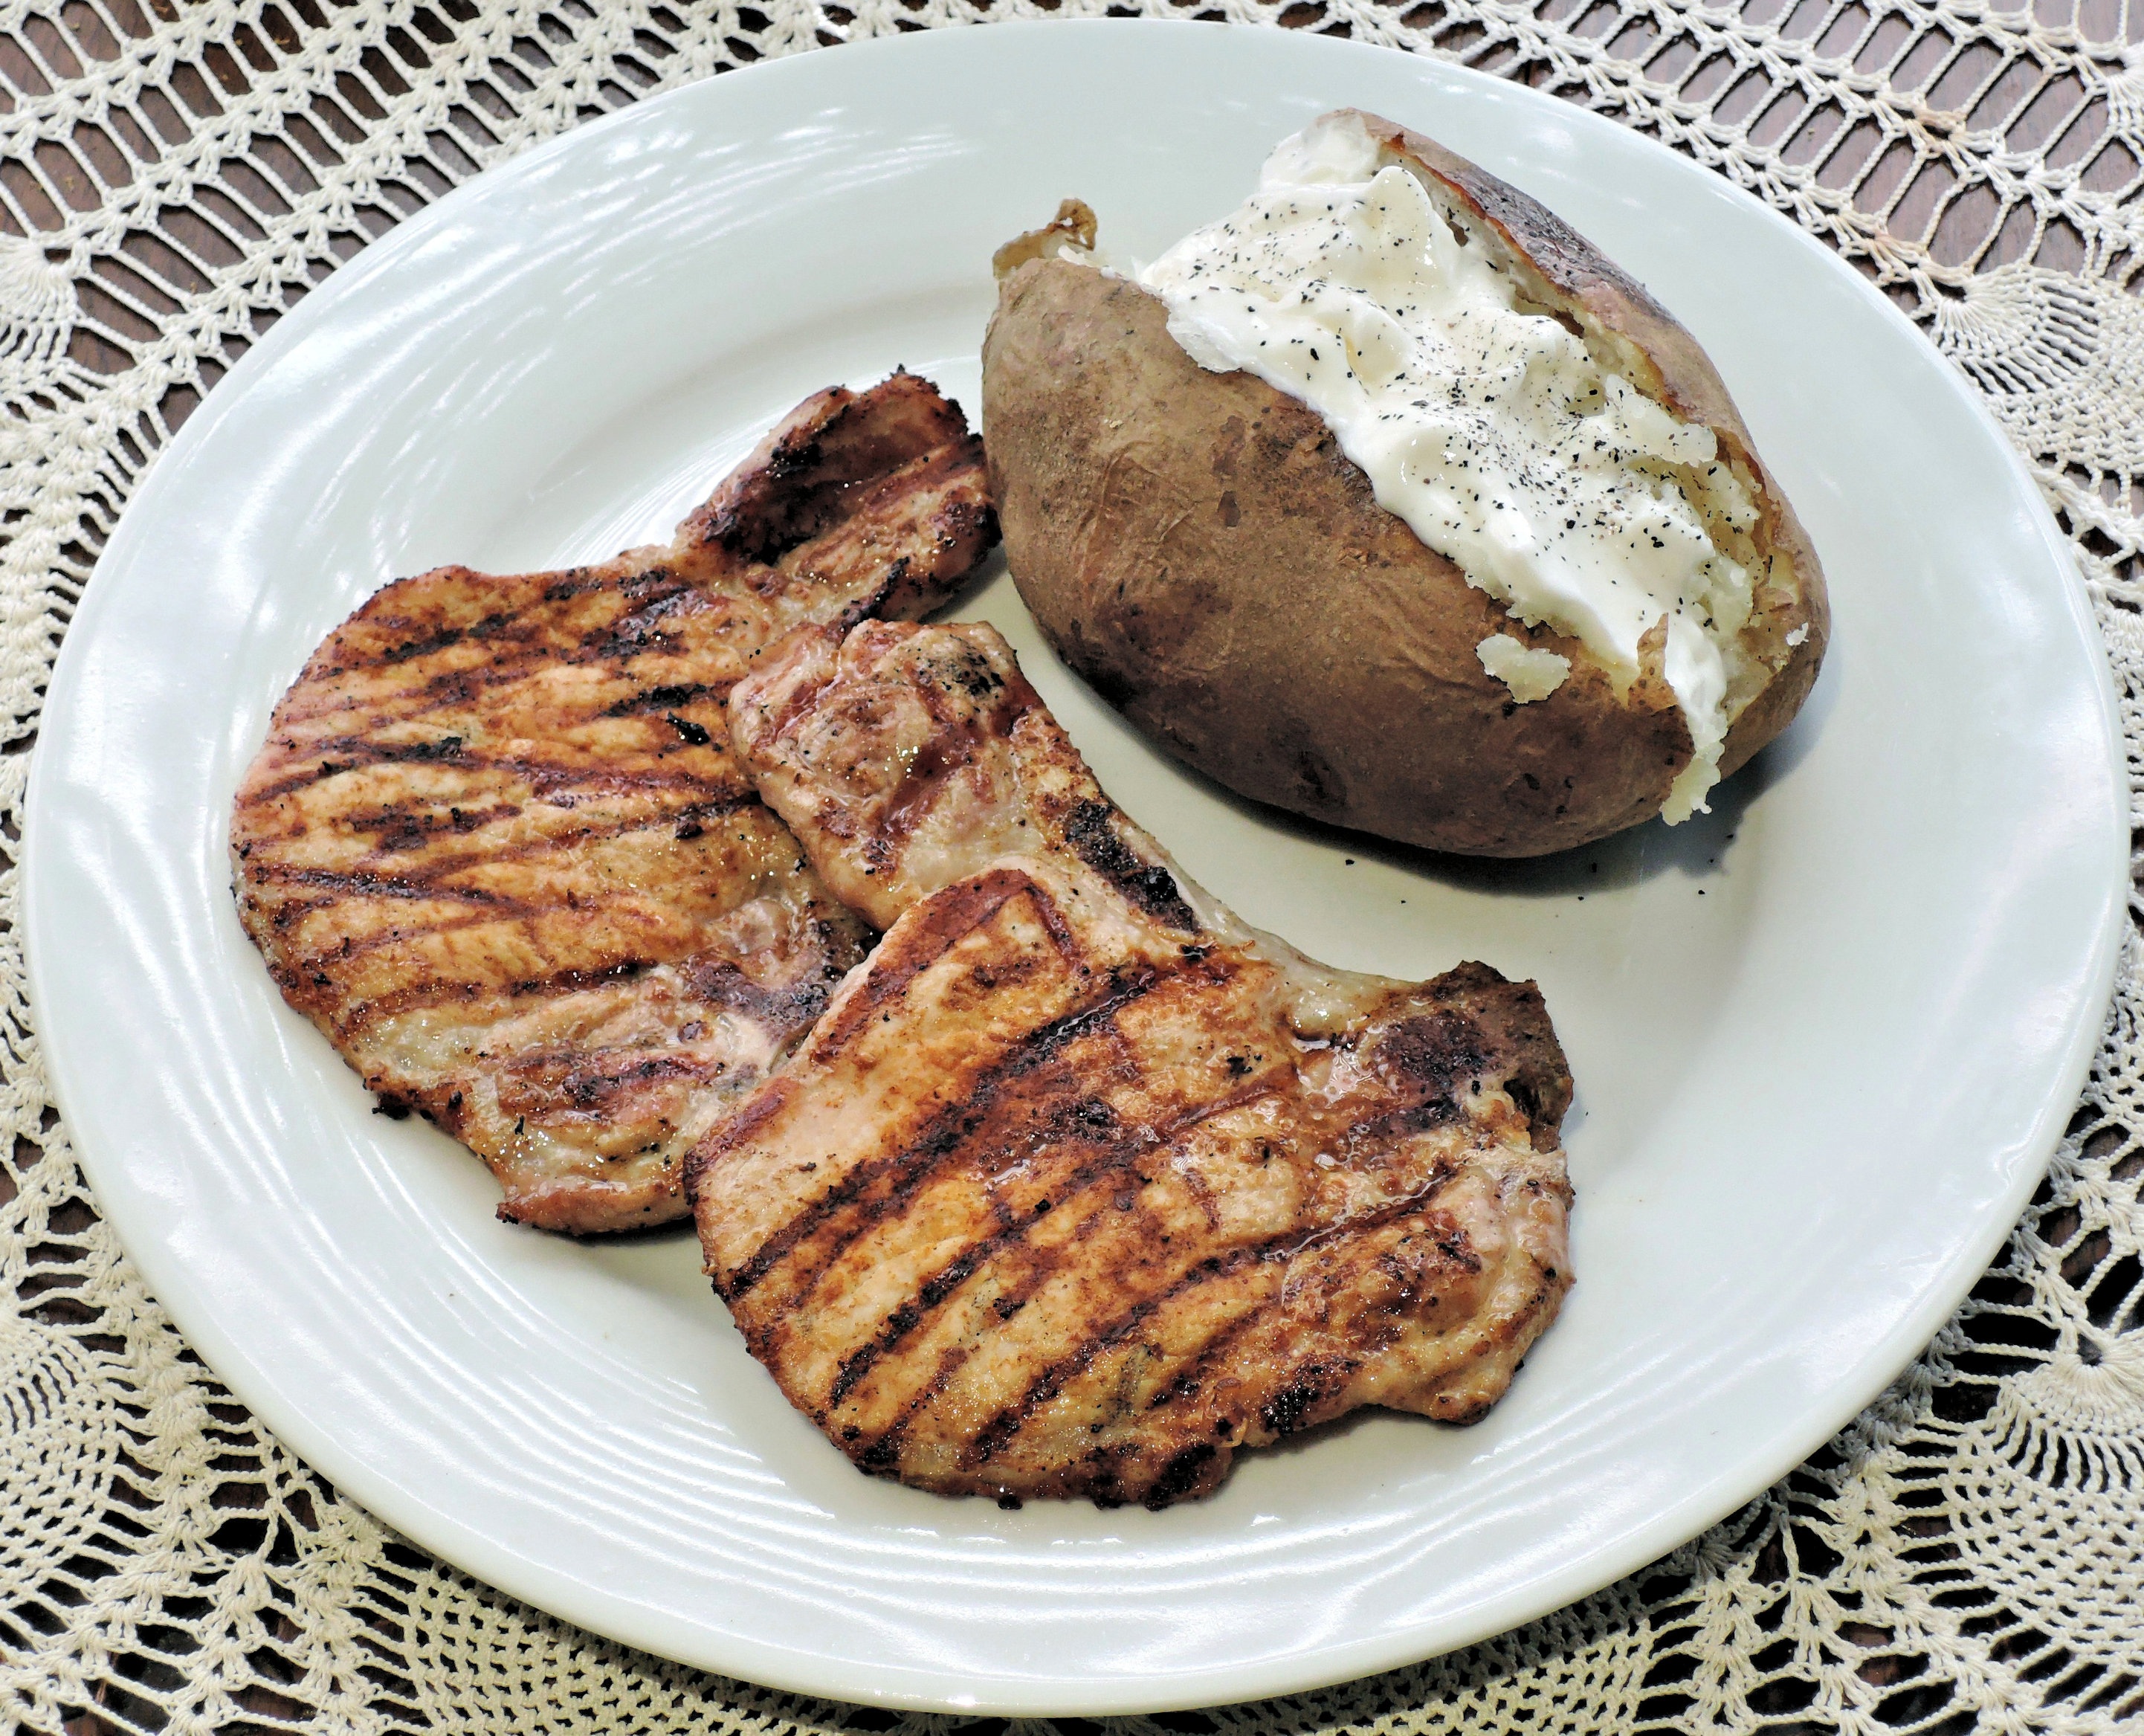
dish, meal, food, garlic, produce, breakfast, meat, cuisine, steak, pork chop, paprika, sour cream, bbq pork chops, bbq potato